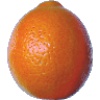
Label: tangelo